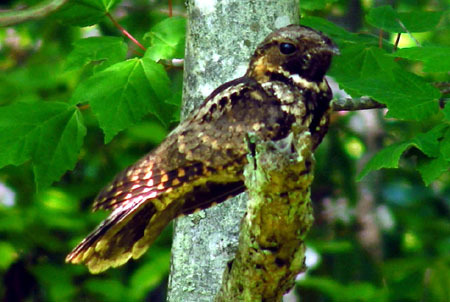
a medium size bird with a black head, white ring around the front of the throat, brown back and sides with orange spots on the primary wing feathers.
this bird has a brown and cream and black pattern to his wings and body with dark black eyes and an average size brown head.
a brown bird with yellow and white spots all over its green and brown body.
a colorful bird with a strange face and spots on the feathers.
this is a brown and yellow spotted bird with a small beak.
this bird has a brown crown with a small bill and a white/tan ring around its throat.
this small bird is brown with mottling of white, yellow and green and a solid brown head with a short bill.
this bird is brown with white and has a very short beak.
this particular bird has a belly that is black and yellow
this bird has a yellowish eyering with a multi colored body
Species: Whip Poor Will